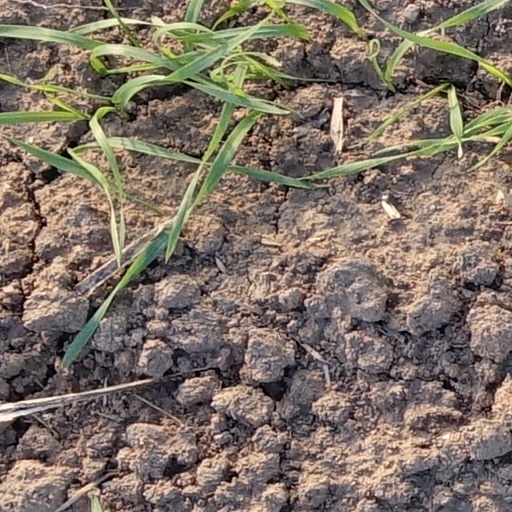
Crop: wheat